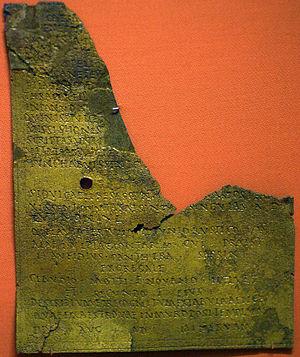
Quintus Flavius Tertullus est un homme politique romain vivant au IIᵉ siècle.